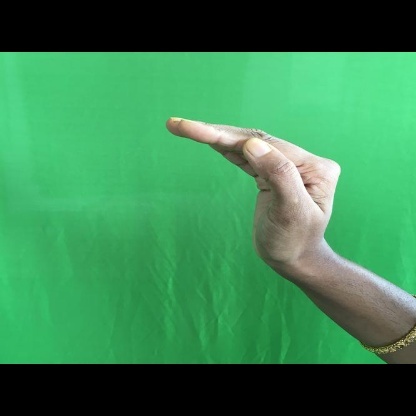
Mudra: Sarpasirsha